Kozara Offensive

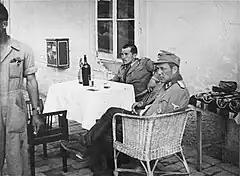
Ustaše commander Vjekoslav Luburić and a German Major during a visit to Stara Gradiška concentration camp at the time of the Kozara Offensive, June 1942

A military operation was planned beginning in May 1942 to eliminate any Partisan influence and round up the Serb population now seen as supportive of the communist Partisans. The Germans and NDH were concerned that their next move would be capturing Banja Luka which would disrupt German weapon transports in the Belgrade-Zagreb railway. The future Secretary General of the United Nations and President of Austria Kurt Waldheim was involved in the planning and implementation, his involvement and tenure in Yugoslavia during World War II would later draw international notoriety.